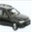
Label: automobile